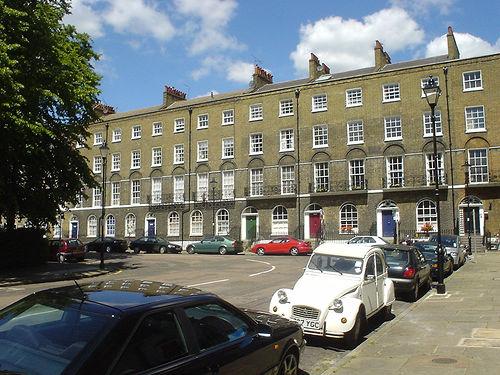
Weather: sun or clear